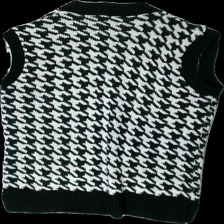
View: back
Type: Vest
Category: Ladies
Brand: Not in the list
Brand text on label: Hailys
Colors: White, Black
Material: 100% acrylic
Pattern: Other
Cut: Regular
Size: L
Season: All
Holes: Minor
Price range: 50-100
Recommended usage: Reuse